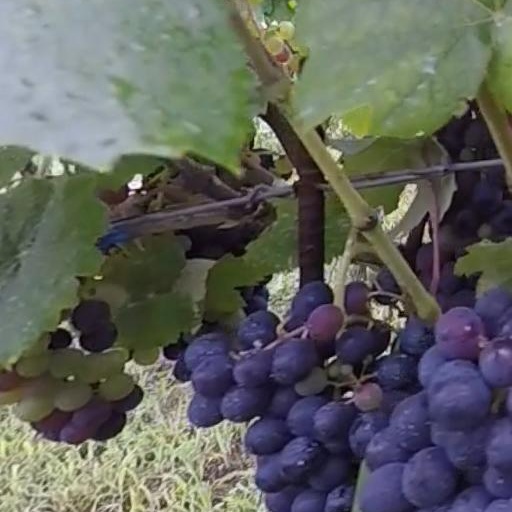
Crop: grape